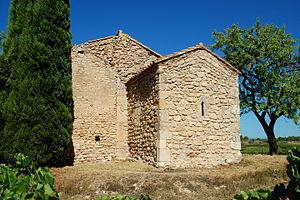
France - Languedoc - Aude - Moussan - chapelle Saint-Laurent (préroman) - chevet carré This building is indexed in the Base Mérimée, a database of architectural heritage maintained by the French Ministry of Culture,
La chapelle Saint-Laurent de Moussan est une chapelle préromane située à Moussan dans le département français de l'Aude en région Occitanie.